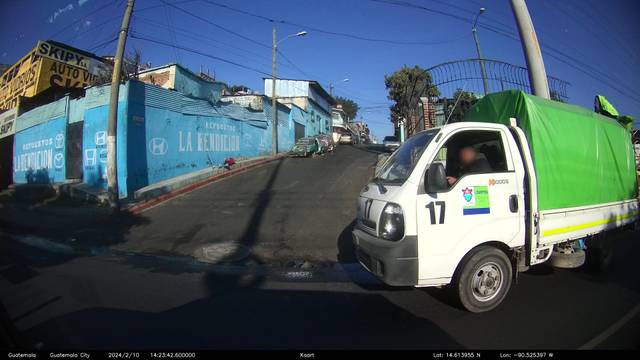
Region: Guatemala
Coordinates: 14.614, -90.525